Trumpchi GS7

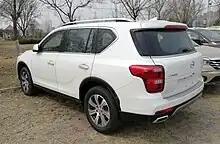
Trumpchi GS7 rear

Being essentially the smaller five-seater version of the larger seven-seater Trumpchi GS8, the GS7 has been redesigned from the C-pillar onward to the rear to differentiate from the larger GS8. The GS7 had a worldwide debut during the Detroit Auto Show, and was launched in China in June 2017 with pricing starting from 155,800 yuan to 230,000 yuan.